New Mexico State University

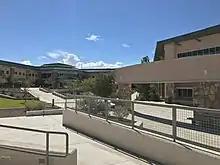
Dona Ana Community College is a branch of NMSU.

In addition to the main campus in Las Cruces, NMSU has community colleges in Alamogordo, Doña Ana County, and Grants, through which it offers academic, vocational/technical, and continuing education programs. In accord with its land-grant mission, the university provides informal, off-campus educational programs through the Cooperative Extension Service. Through a statewide network of nine research facilities, the Agricultural Experiment Station conducts basic and applied research supporting agriculture, natural resources management, environmental quality, and improved quality of life.